Tetsuto Yamada

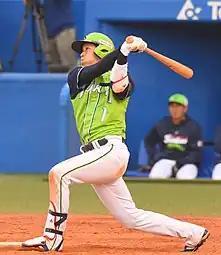
Yamada batting for Yakult in 2018

In 2019, Aoki, Yamada, and Wladimir Balentien hit three consecutive home runs off Tomoyuki Sugano on April 26 against the Giants at Yakult's home Meiji Jingu Stadium. A month later, on May 26, the same trio again hit three consecutive home runs. On September 4 against Hiroshima, Yamada hit a grand slam, bringing his career home run total to 200. At 27 years and one month old, he was the fifth youngest player in NPB history to reach the milestone and the youngest in franchise history. He also set a new NPB record by successfully stealing 38 consecutive bases, continuing a streak from the previous year, until he was caught stealing against DeNA on September 14. On December 24, he renewed his contract with an estimated salary of 500 million yen.